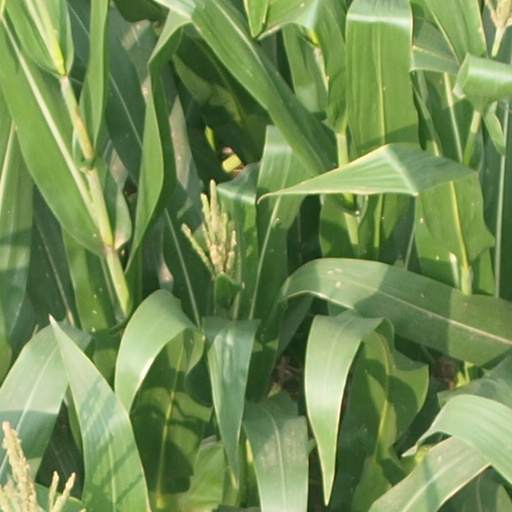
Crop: maize; corn